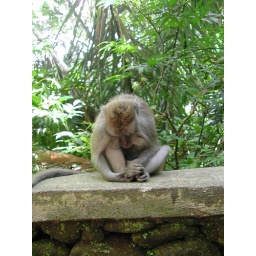
This is a sleeping monkey in the Ubud Monkey Forest, in Bali.